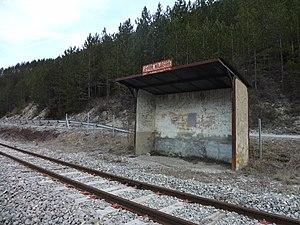
Senez est une commune française, située dans le département des Alpes-de-Haute-Provence en région Provence-Alpes-Côte d'Azur. Senez est un exemple de ces minuscules évêchés de Provence dont l’église aux dimensions sans rapport avec l’importance du village, rappelle aujourd’hui l’ancien statut.
La ligne de Nice à Digne est une ligne ferroviaire française à voie métrique reliant Nice à Digne-les-Bains.
La gare du Poil - Majastres est une ancienne gare ferroviaire française de la ligne de Nice à Digne, située sur le territoire de la commune de Chaudon-Norante, dans le département des Alpes-de-Haute-Provence en région Provence-Alpes-Côte d'Azur. Mise en service en 1898, elle avait vocation à desservir les communes du Poil et de Majastres, situées à plusieurs heures de marche dans le massif du Montdenier, après franchissement d'un col à près de 1500 mètres d'altitude. Elle a été fermée en 2013.